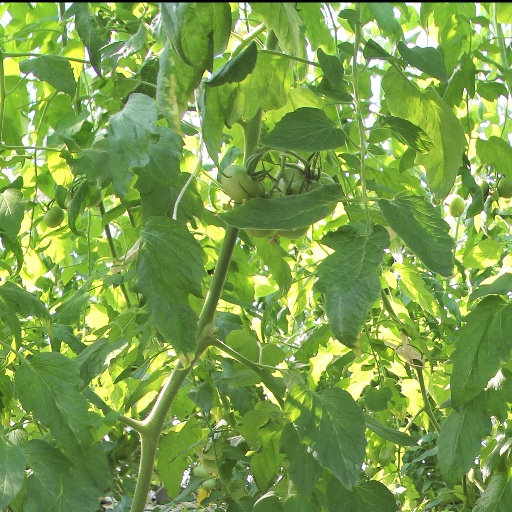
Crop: tomato